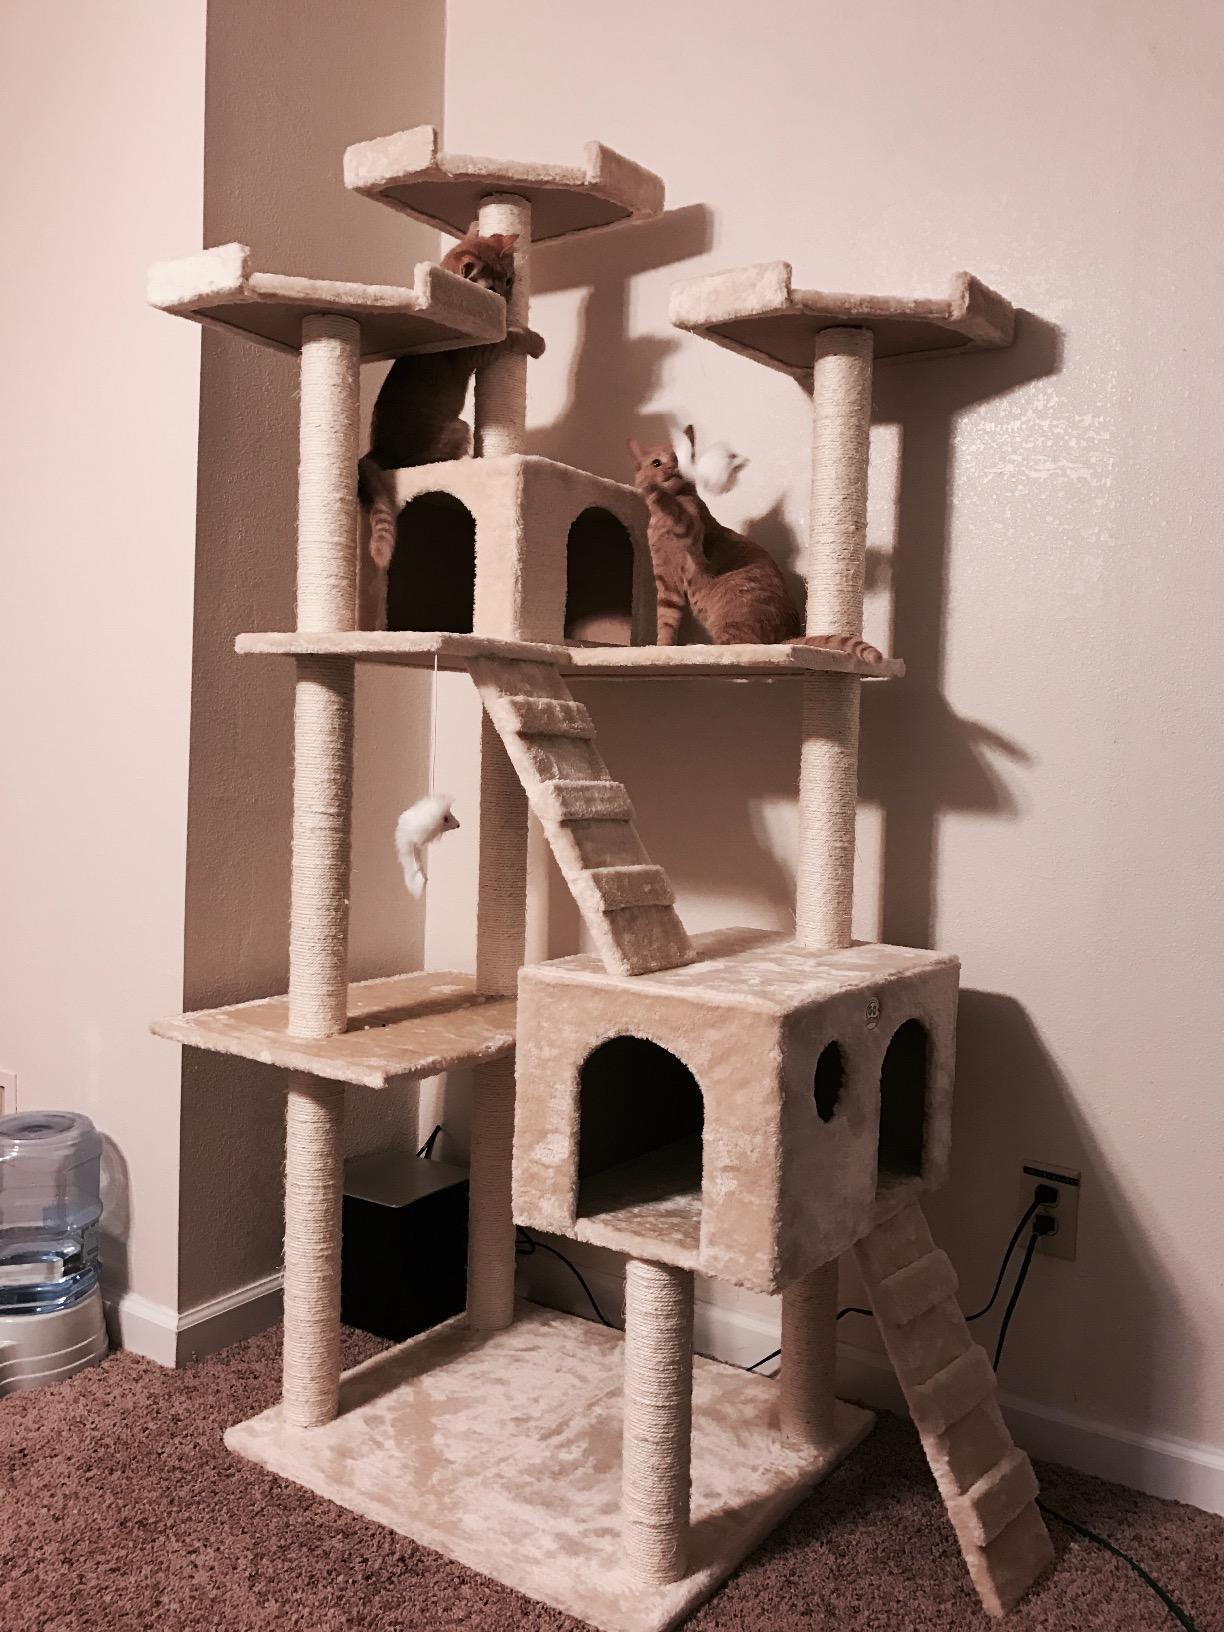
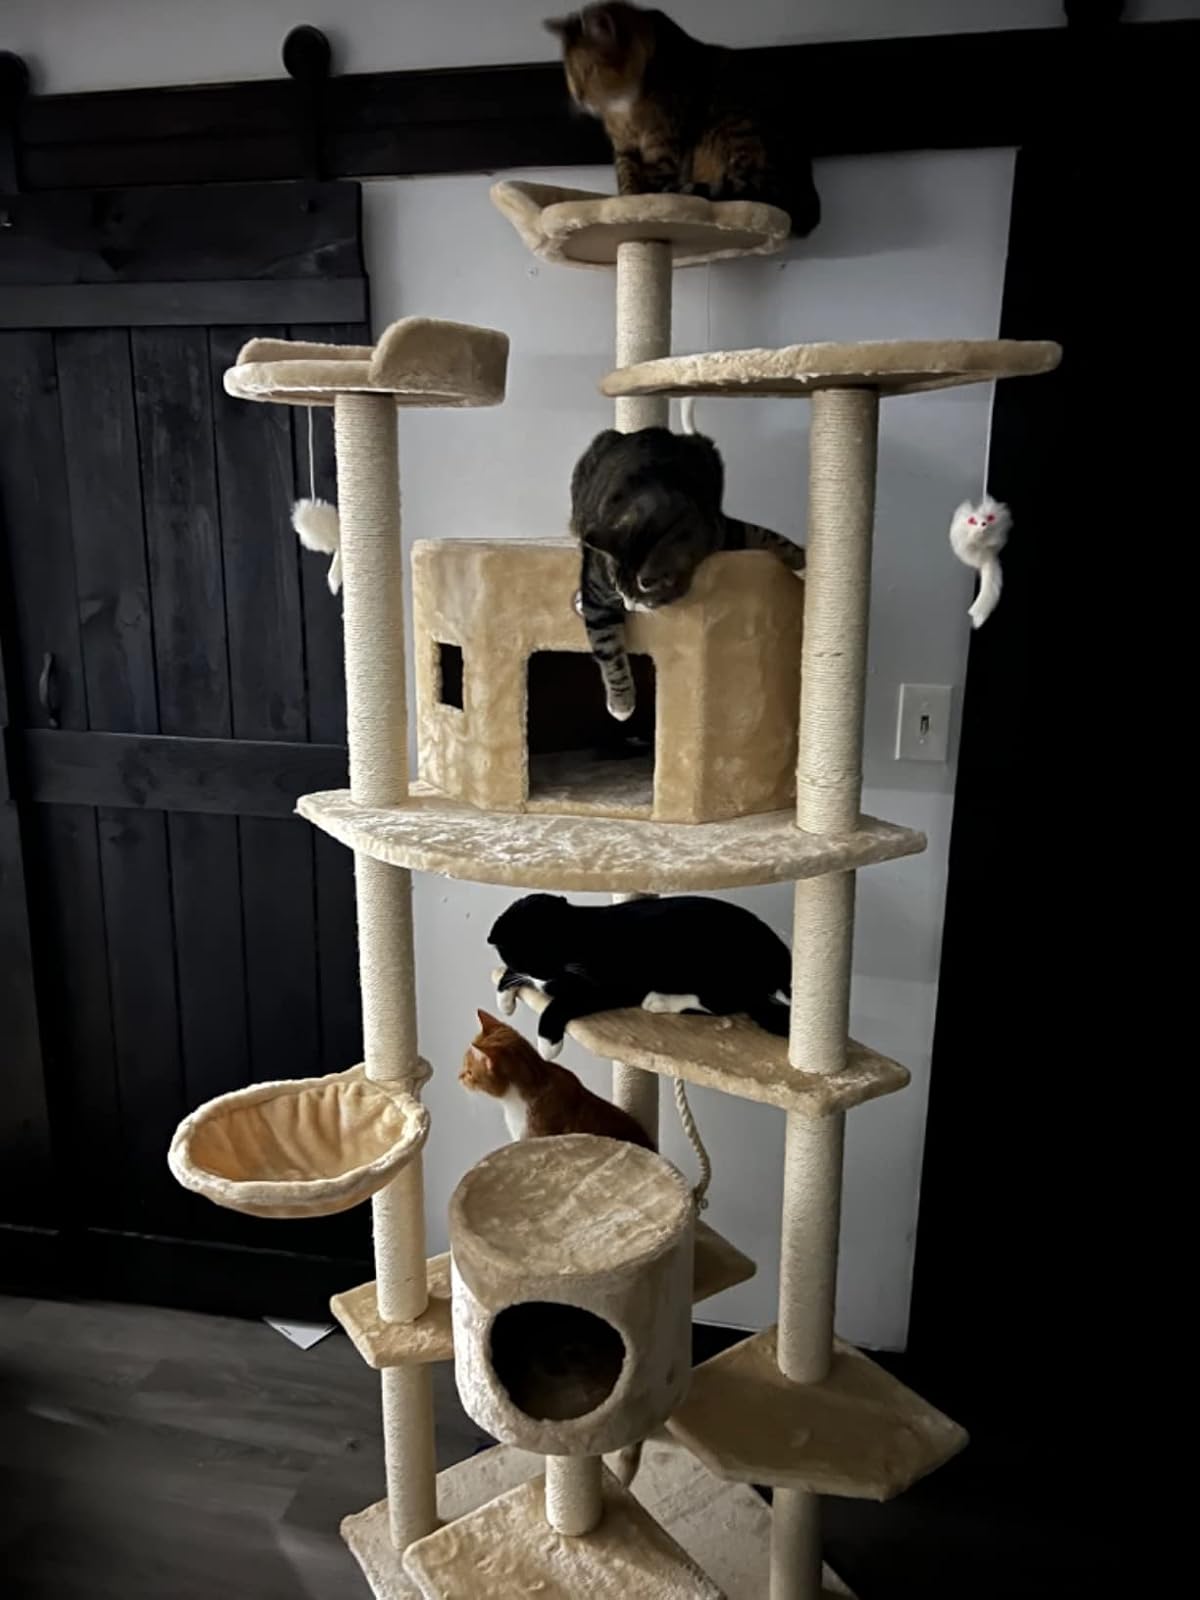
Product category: items_cat tree
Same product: no